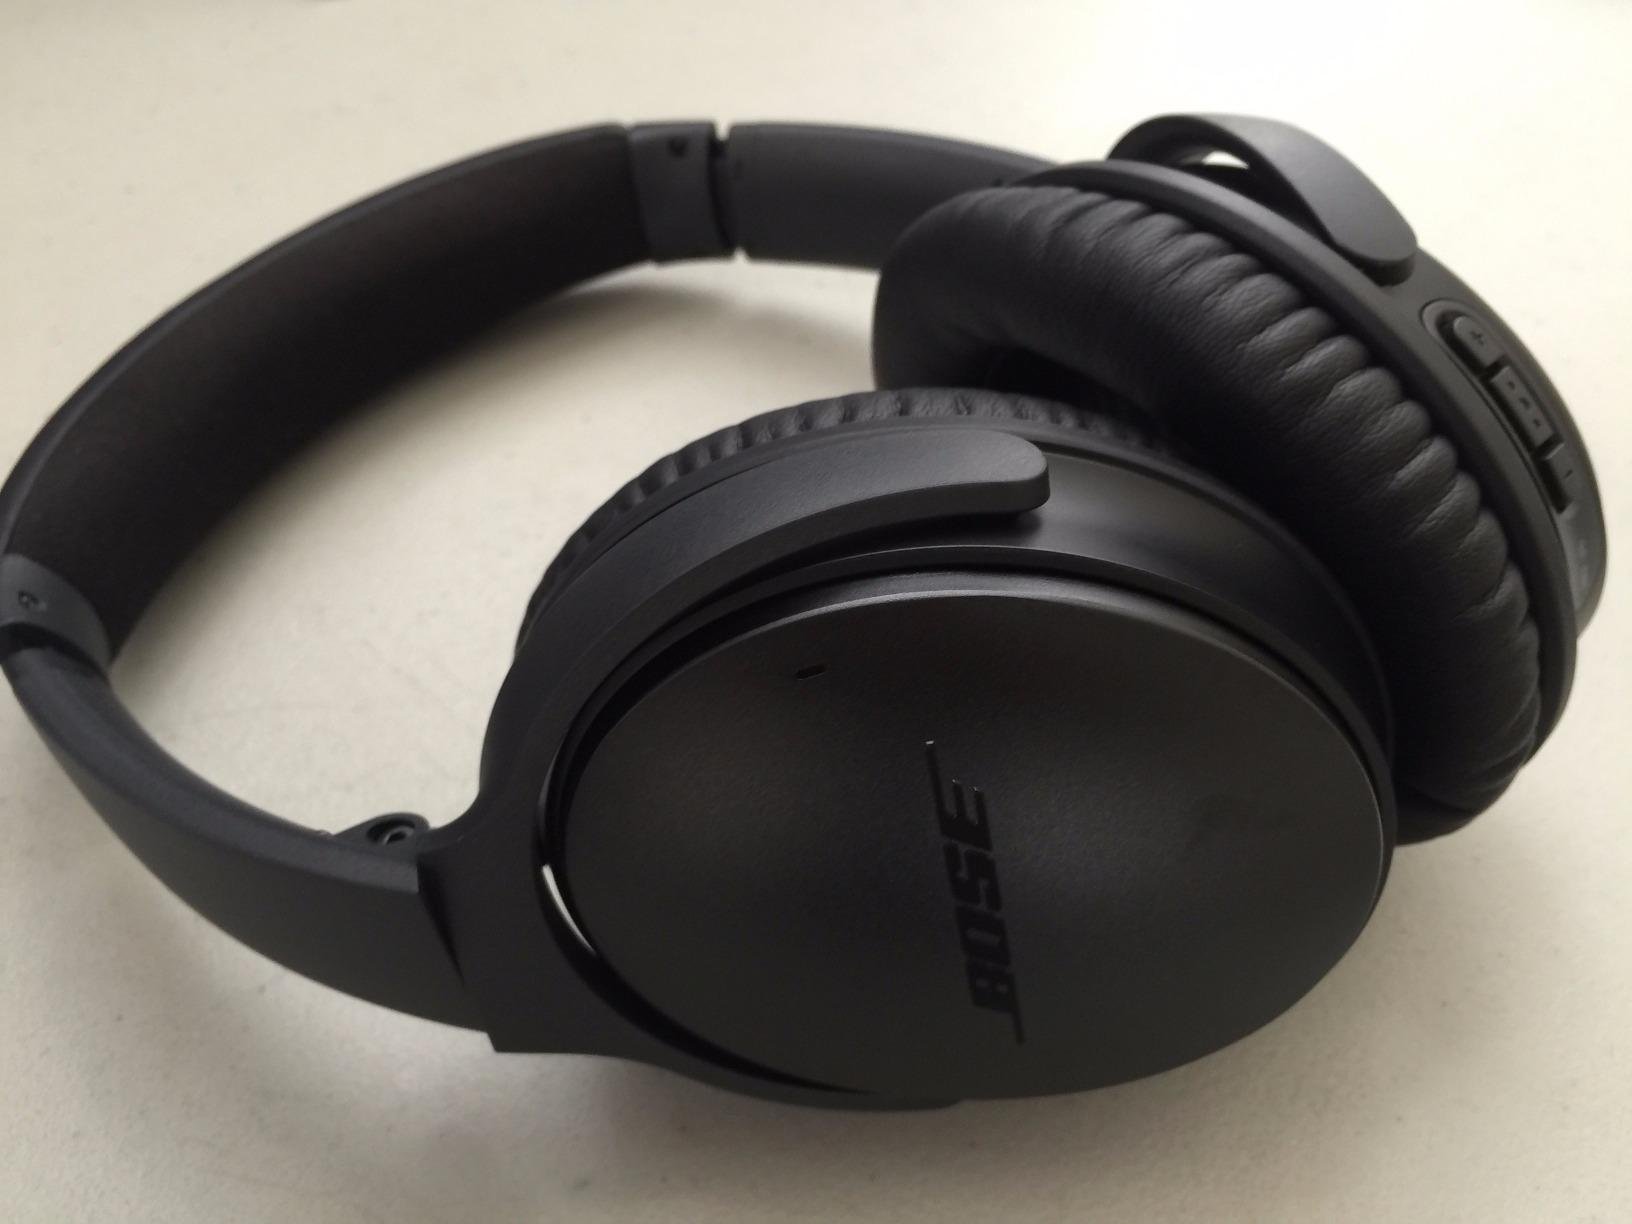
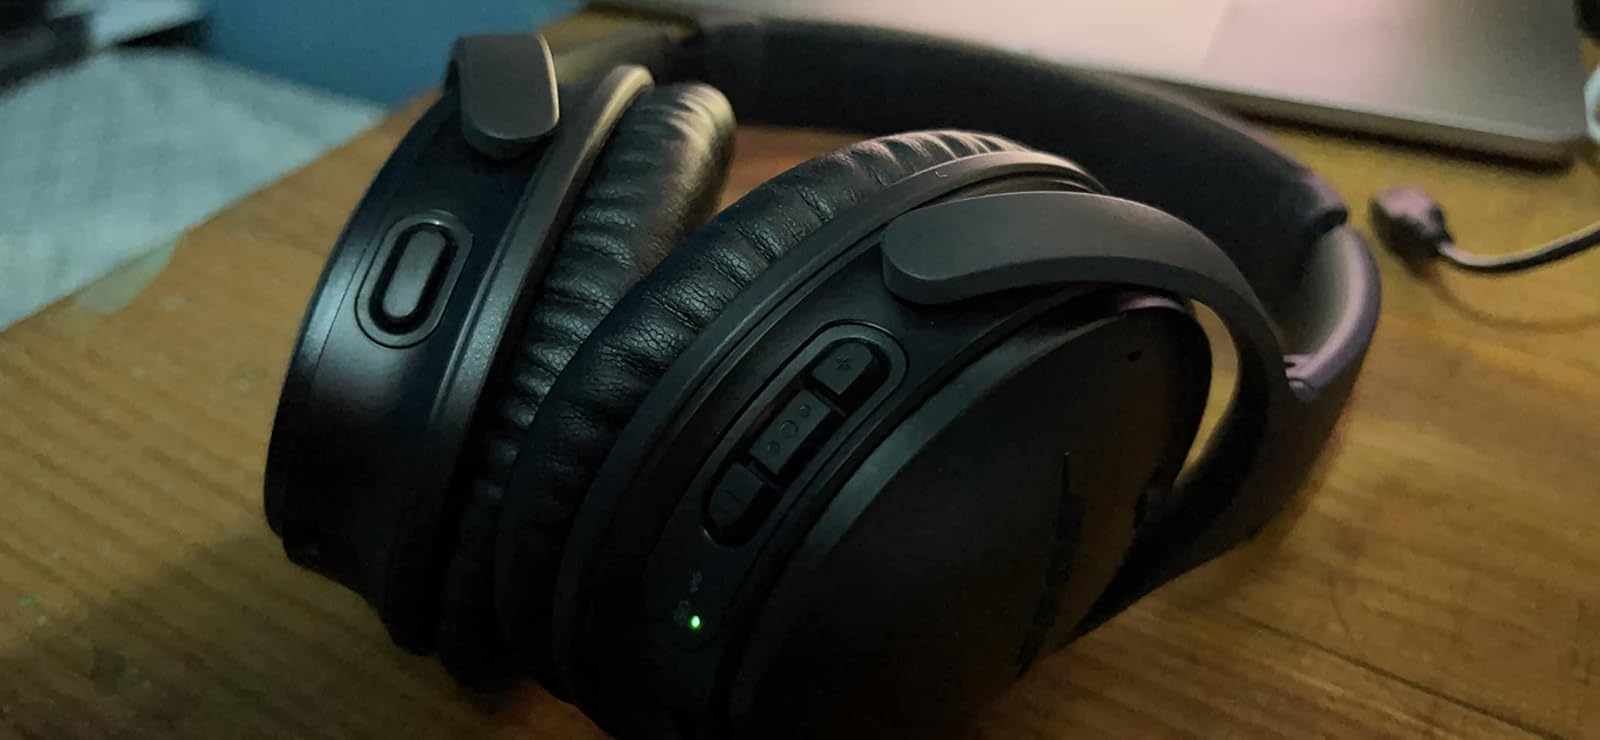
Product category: headphones
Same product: yes